Union Canal (Pennsylvania)

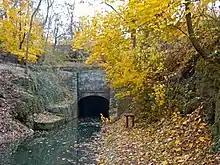
North entrance of the 729-foot (222 m) Union Canal tunnel made through difficult geologic formations

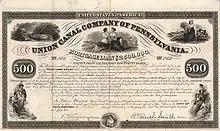
Bond of the Union Canal Company of Pennsylvania from November 1, 1853

In 1802, the company had to fend off such an attempt and was only successful in holding onto its property and water rights through the sale of excess property, often whole farms were sold. Although originally set to expire in 1801, the company's corporate charter was extended in 1806 to 1820. In 1807, Charles Gottfried Paleske (1758-1816) was elected to the Board of Directors of the company and working with James Milnor, Robert Brooke, Isaac Roberdeau, and John Scott walked "... the line of the Schuylkill & Susquehanna Navigation Company from Kruitzer's plantation where the canal ends to the end of the summit near Kucher's mill, about 9 miles; find the work in good condition including the five locks at Ley's, and the bridges decayed or collapsed ..."